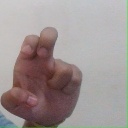
अक्षर: अ